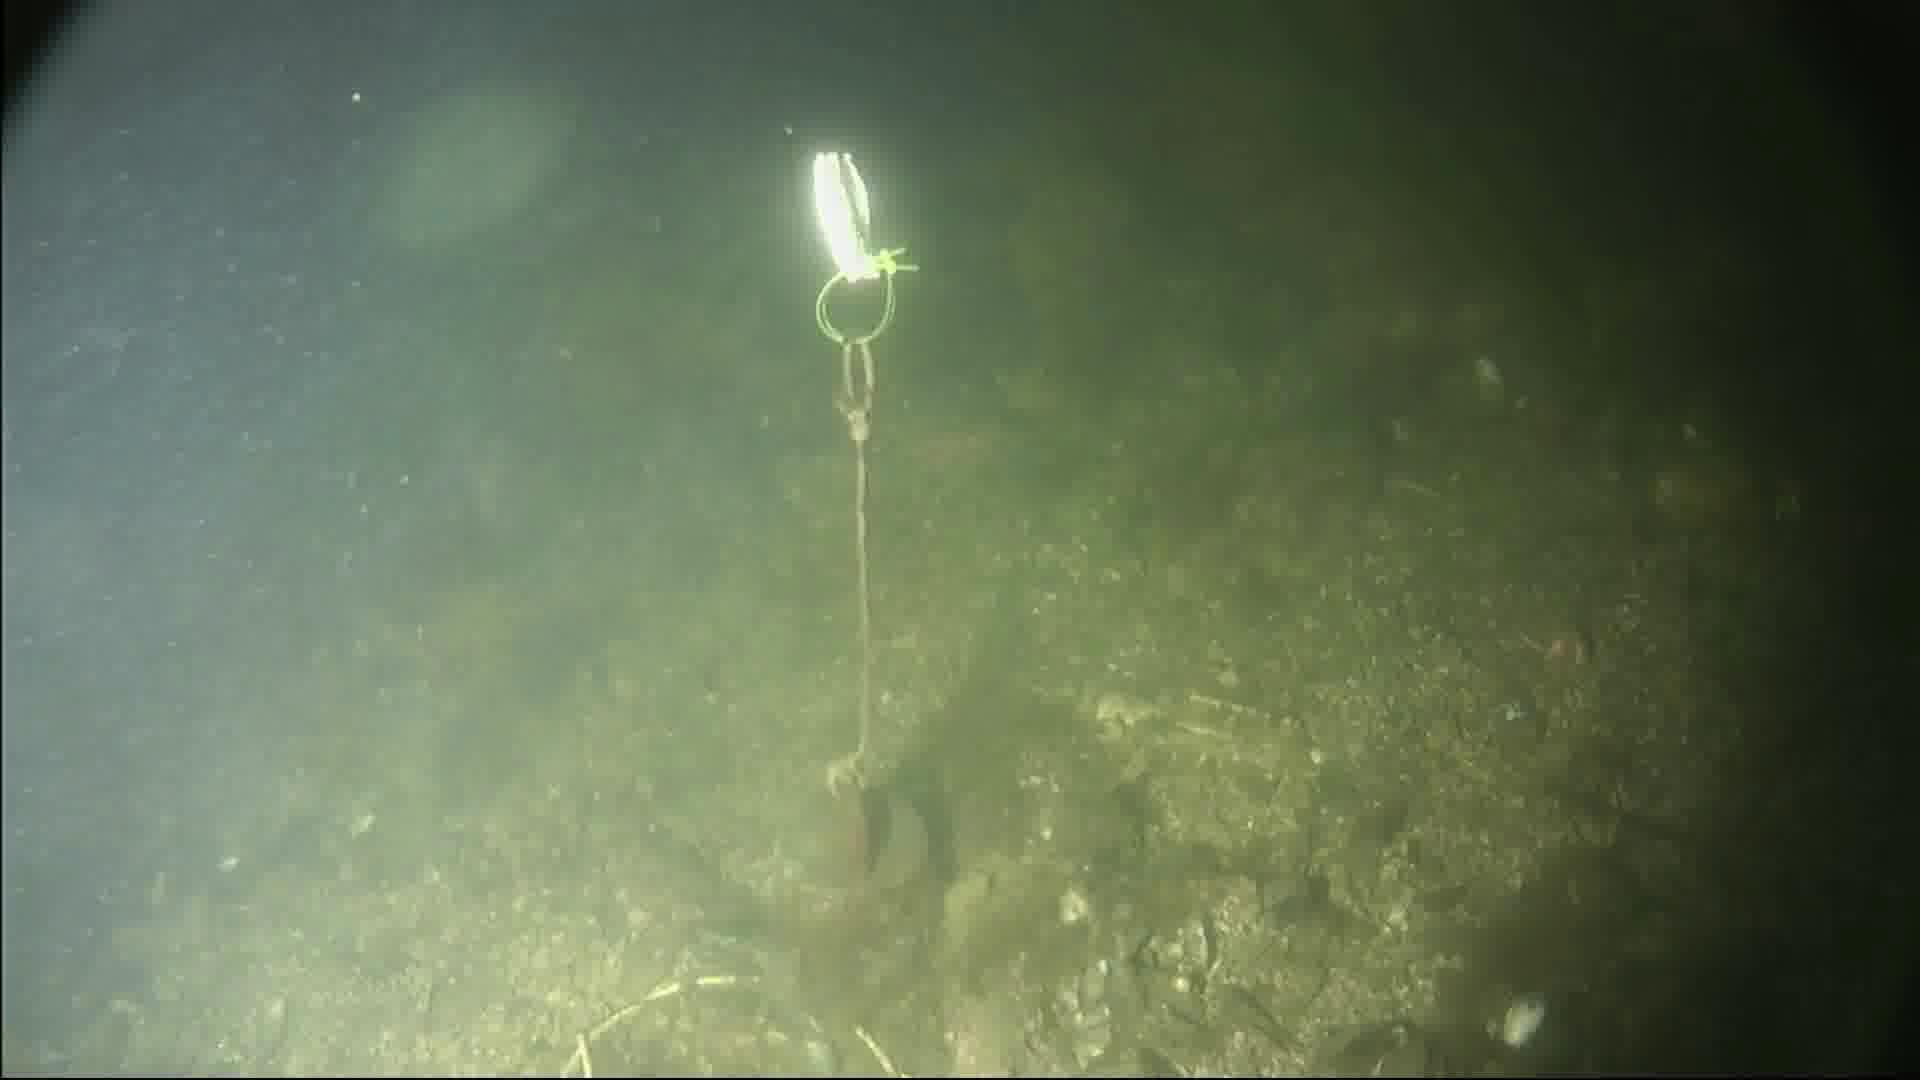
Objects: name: fish